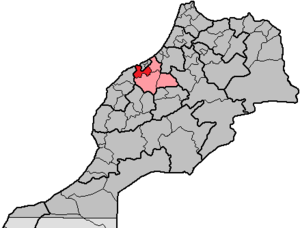
La province de Berrechid est une subdivision à dominante rurale de la région marocaine